Bandits in Milan

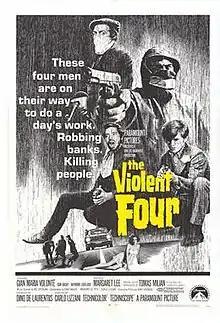
Film poster under alternative English title

Bandits in Milan (also known as The Violent Four) is a 1968 Italian crime film directed by Carlo Lizzani. It was listed to compete at the 1968 Cannes Film Festival, but the festival was cancelled due to the events of May 1968 in France. It is the debut film of Agostina Belli. In 2008, the film was included on the Italian Ministry of Cultural Heritage’s 100 Italian films to be saved, a list of 100 films that "have changed the collective memory of the country between 1942 and 1978."